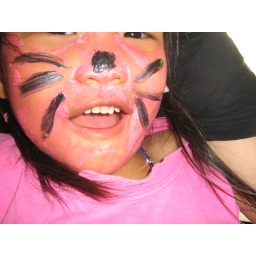
Bam.... pink tigers are rare even in thailand